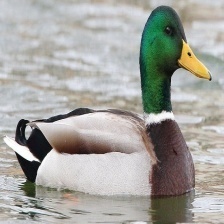
Species: MALLARD DUCK
Scientific name: ANAS PLATYRHYNCHOS
ImageNet parent category: drake